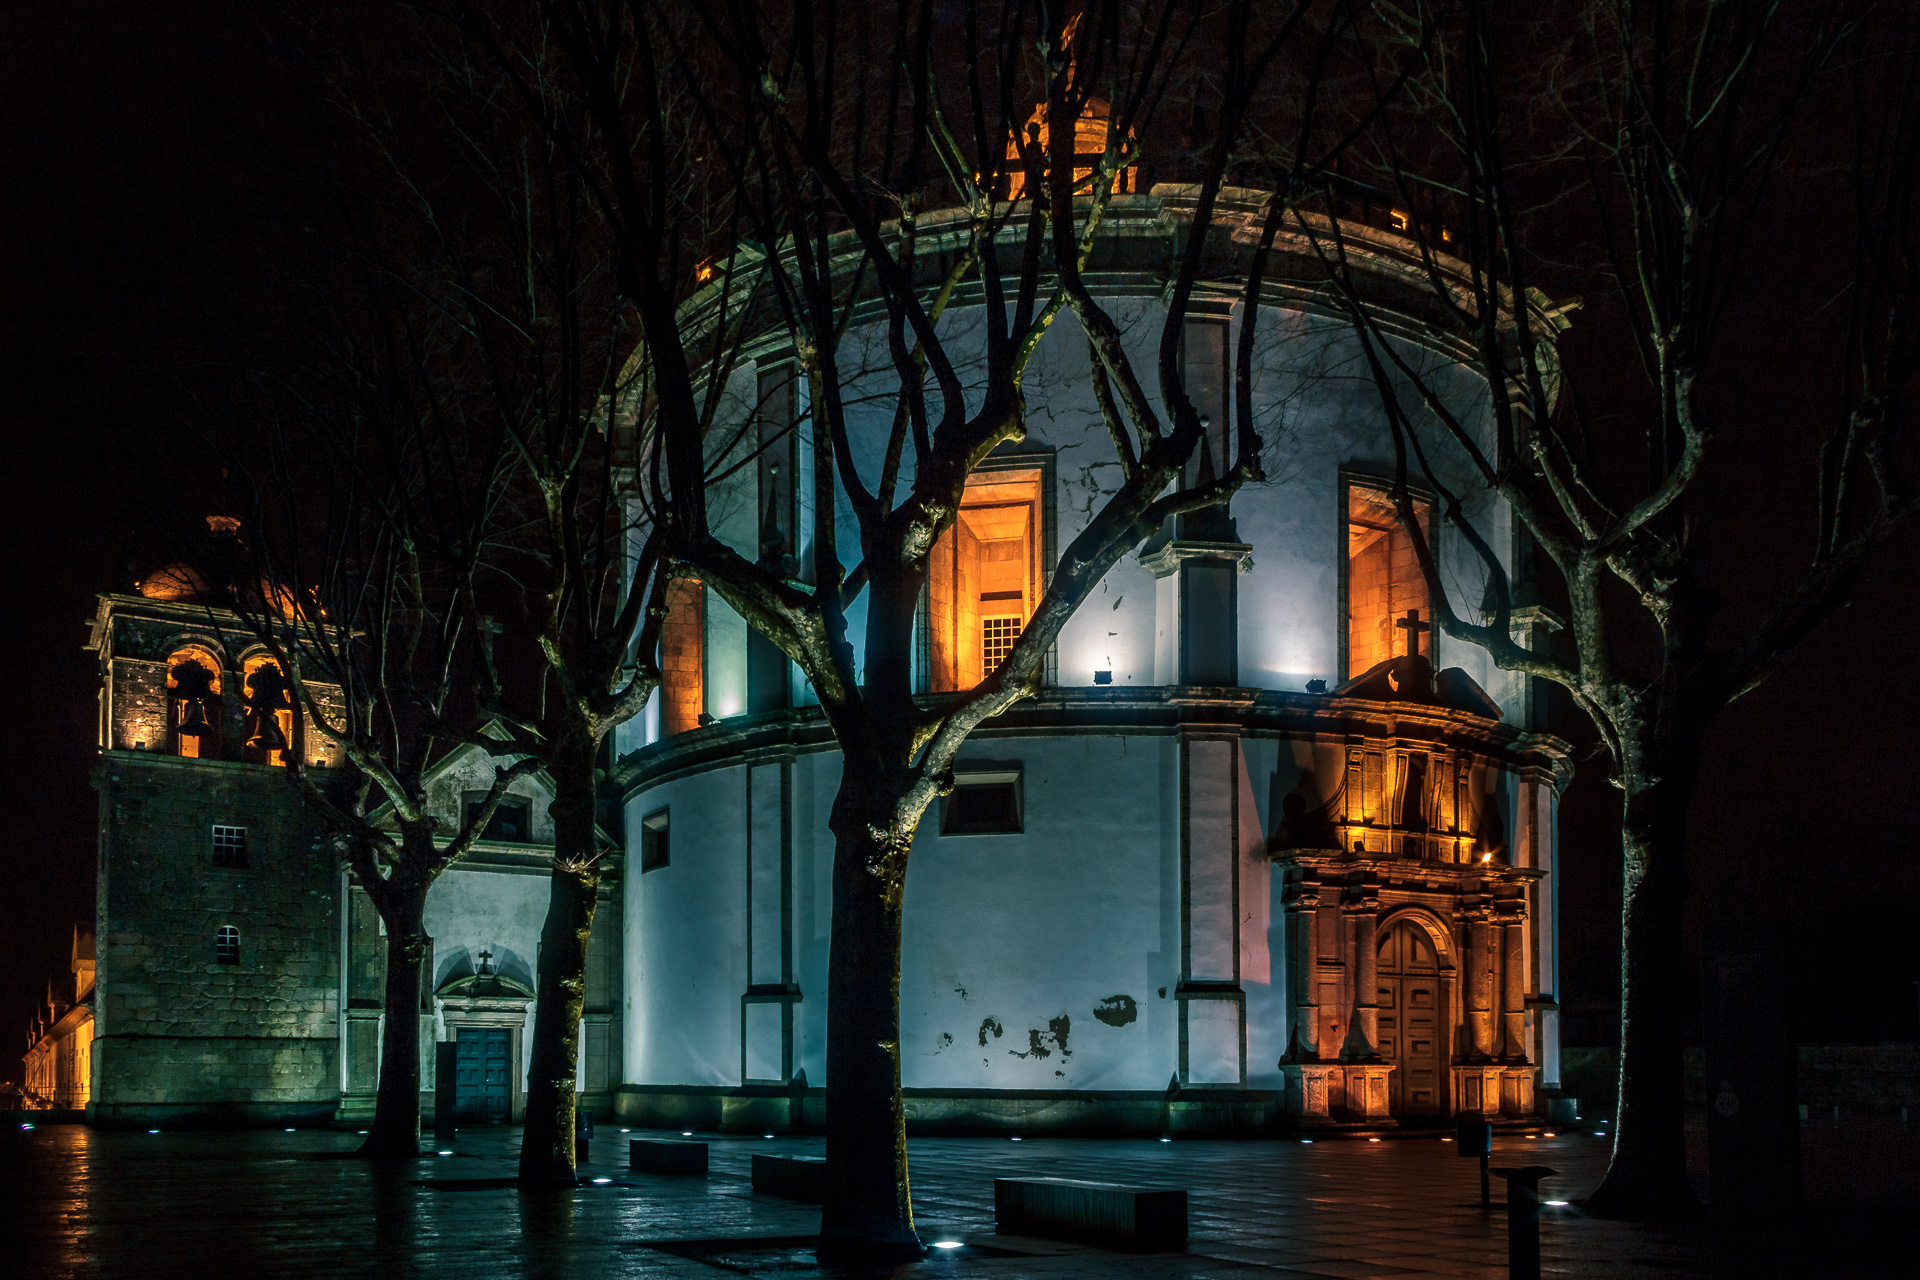
landscape, water, music, light, white, bridge, street, night, house, old, river, cityscape, vacation, pool, evening, reflection, serene, contrast, darkness, blue, cathedral, silence, garden, lighting, place of worship, art, me, portugal, rio, ponte, noite, porto, douro, vilanovadegaia, pt, urban area